C16orf86

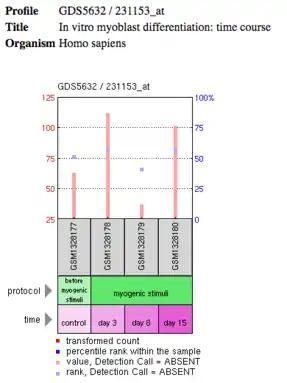
This DNA microarray experiment uses the idea of Infinium HumanMethylation450 BeadChip arrays with GWAS to figure out the DNA methylation profiles at day 3, day 8, and day 15 for skeletal myoblasts. The results showed a change in gene expression in C16orf86 for myoblastic cells in day 3, day 8, and day 15 when reacted by the stimuli.

Protein C16orf86 is mainly localized in the nucleus along with being in the cytoplasm, mitochondria, and endoplasmic reticulum. This result were found using the protein tool on Expasy called PSORTII. This tool was used to put in sequence data along with comparing the results to its distant orthologs of Weddell seal and red fox.